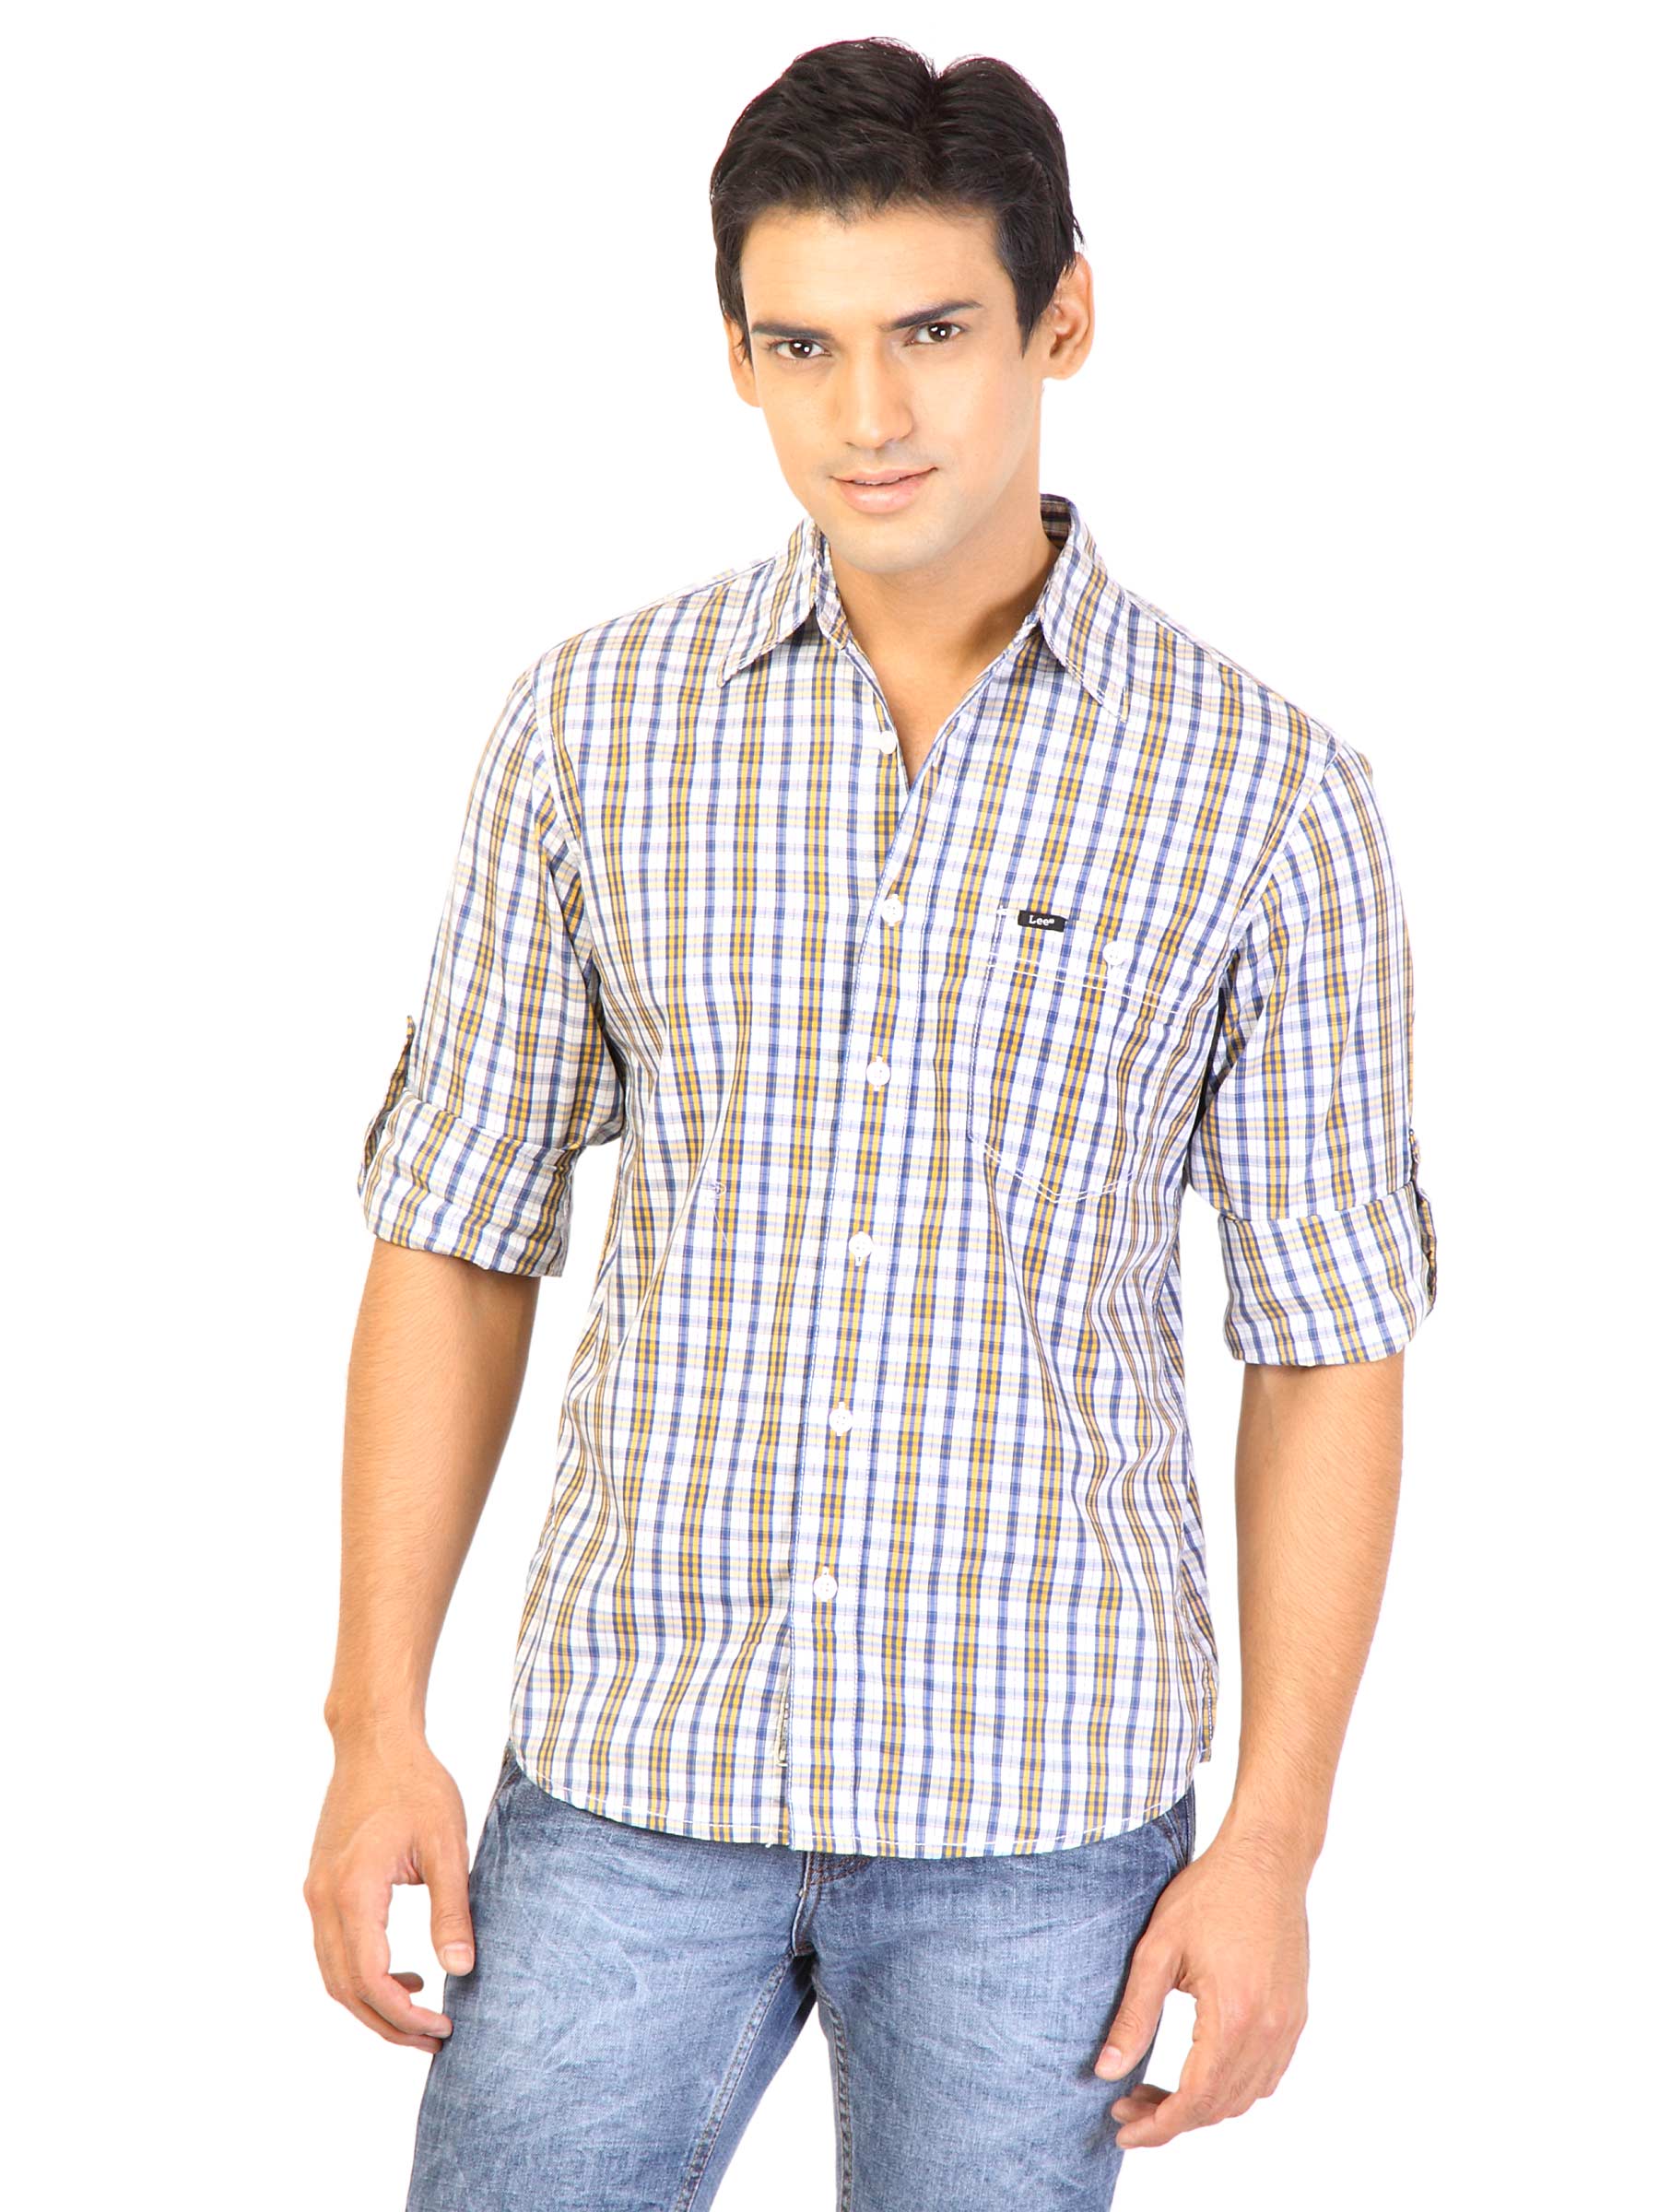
Lee Men Check Yellow Shirts
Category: Apparel / Topwear / Shirts
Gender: Men
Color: Yellow
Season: Fall 2011
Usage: Casual